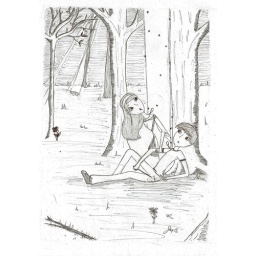
Sea and Tom sitting under tree in forest. Illustration in Sea Clearwater.